Bambisanani Partnership

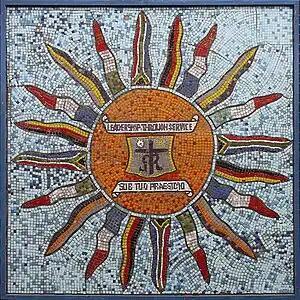
St. Mary's International Links mosaic, 2009

July 2009 saw the first visit by Mnyakanya pupils to the UK. During the visit, the fourteen Mnyakanya students worked with St. Mary's students on a variety educational sporting and cultural activities which included the creation of a mural to celebrate international co-operation. The group were special guests at both Leeds Rhinos and Yorkshire County Cricket Club fixtures and also participated in the annual St. Mary's Sports Day at South Leeds Stadium. Sally Bridgewater, a former pupil at St. Mary's who had visited South Africa organised a classical music concert to raise funds for the partnership. Music festivals have subsequently become annual events at St. Mary's to raise funds for and awareness of the partnership. In July 2009 David Geldart was invited to speak about the Bambisanani Partnership at a British Council Conference on Connecting Classrooms in Kenya. The work of The Bambisanani Partnership was celebrated later in the year when St. Mary's was awarded the Department of Education/British Council International School Award for excellence in the area of incorporating Global Citizenship as a key aspect of learning in the school. The award was presented by George Alagiah at a ceremony in London.